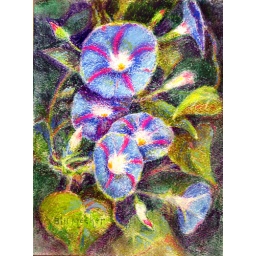
This composition of morning glories is one of a series of ten pastels on watercolor paper of flowers done in 2008.